List of waterfalls in Utah

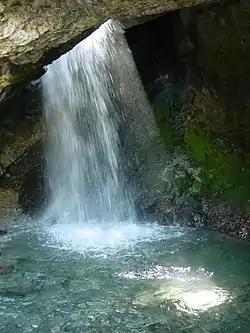
Doughnut Falls in the Wasatch National Forest

There are at least 75 waterfalls in the U.S. state of Utah.